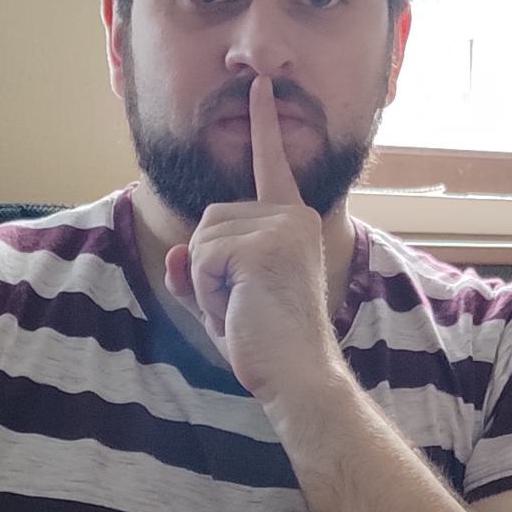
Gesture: mute